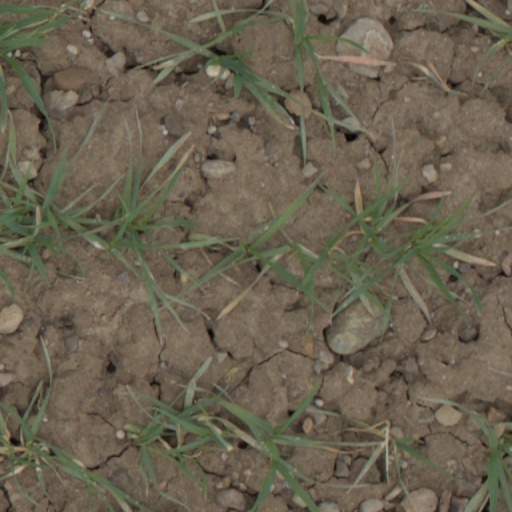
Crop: wheat